Claude Johnson

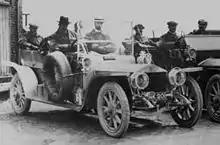
The Silver Ghost Scottish Reliability Trial 22 June 1907 green leather, silver-plated fittings, aluminium dashboard, an opulent display

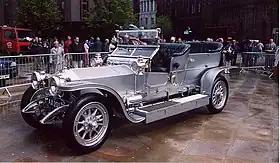
The original Johnson's car at the maker's centenary 2004

At first responsibilities were divided three ways. Charles Rolls promoted the cars by competing in trials and races, Johnson understudied Rolls at this but was also responsible for sales as well as business organisation, Royce's responsibility was production.